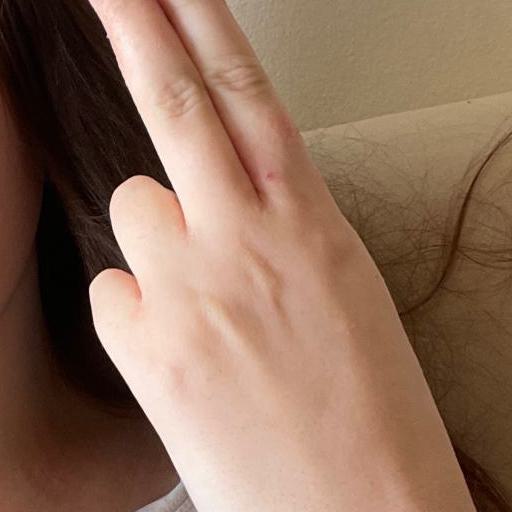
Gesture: two_up_inverted